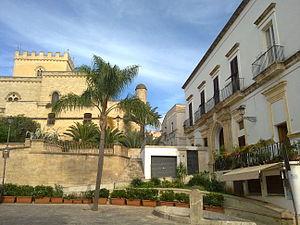
Parabita est une commune italienne de la province de Lecce dans la région des Pouilles.